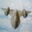
Label: airplane